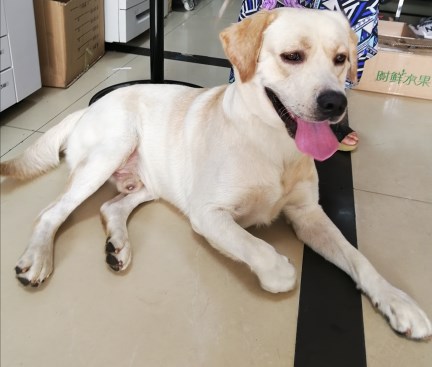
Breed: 3580-n000122-Labrador_retriever